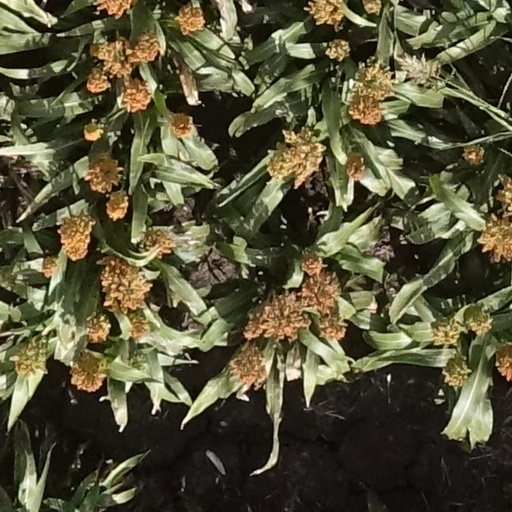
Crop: sorghum